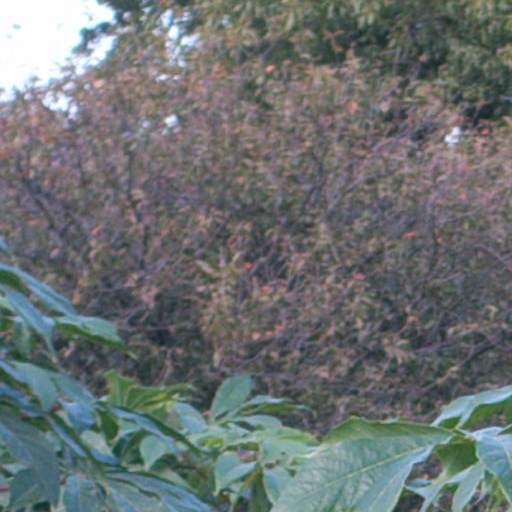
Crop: cassava